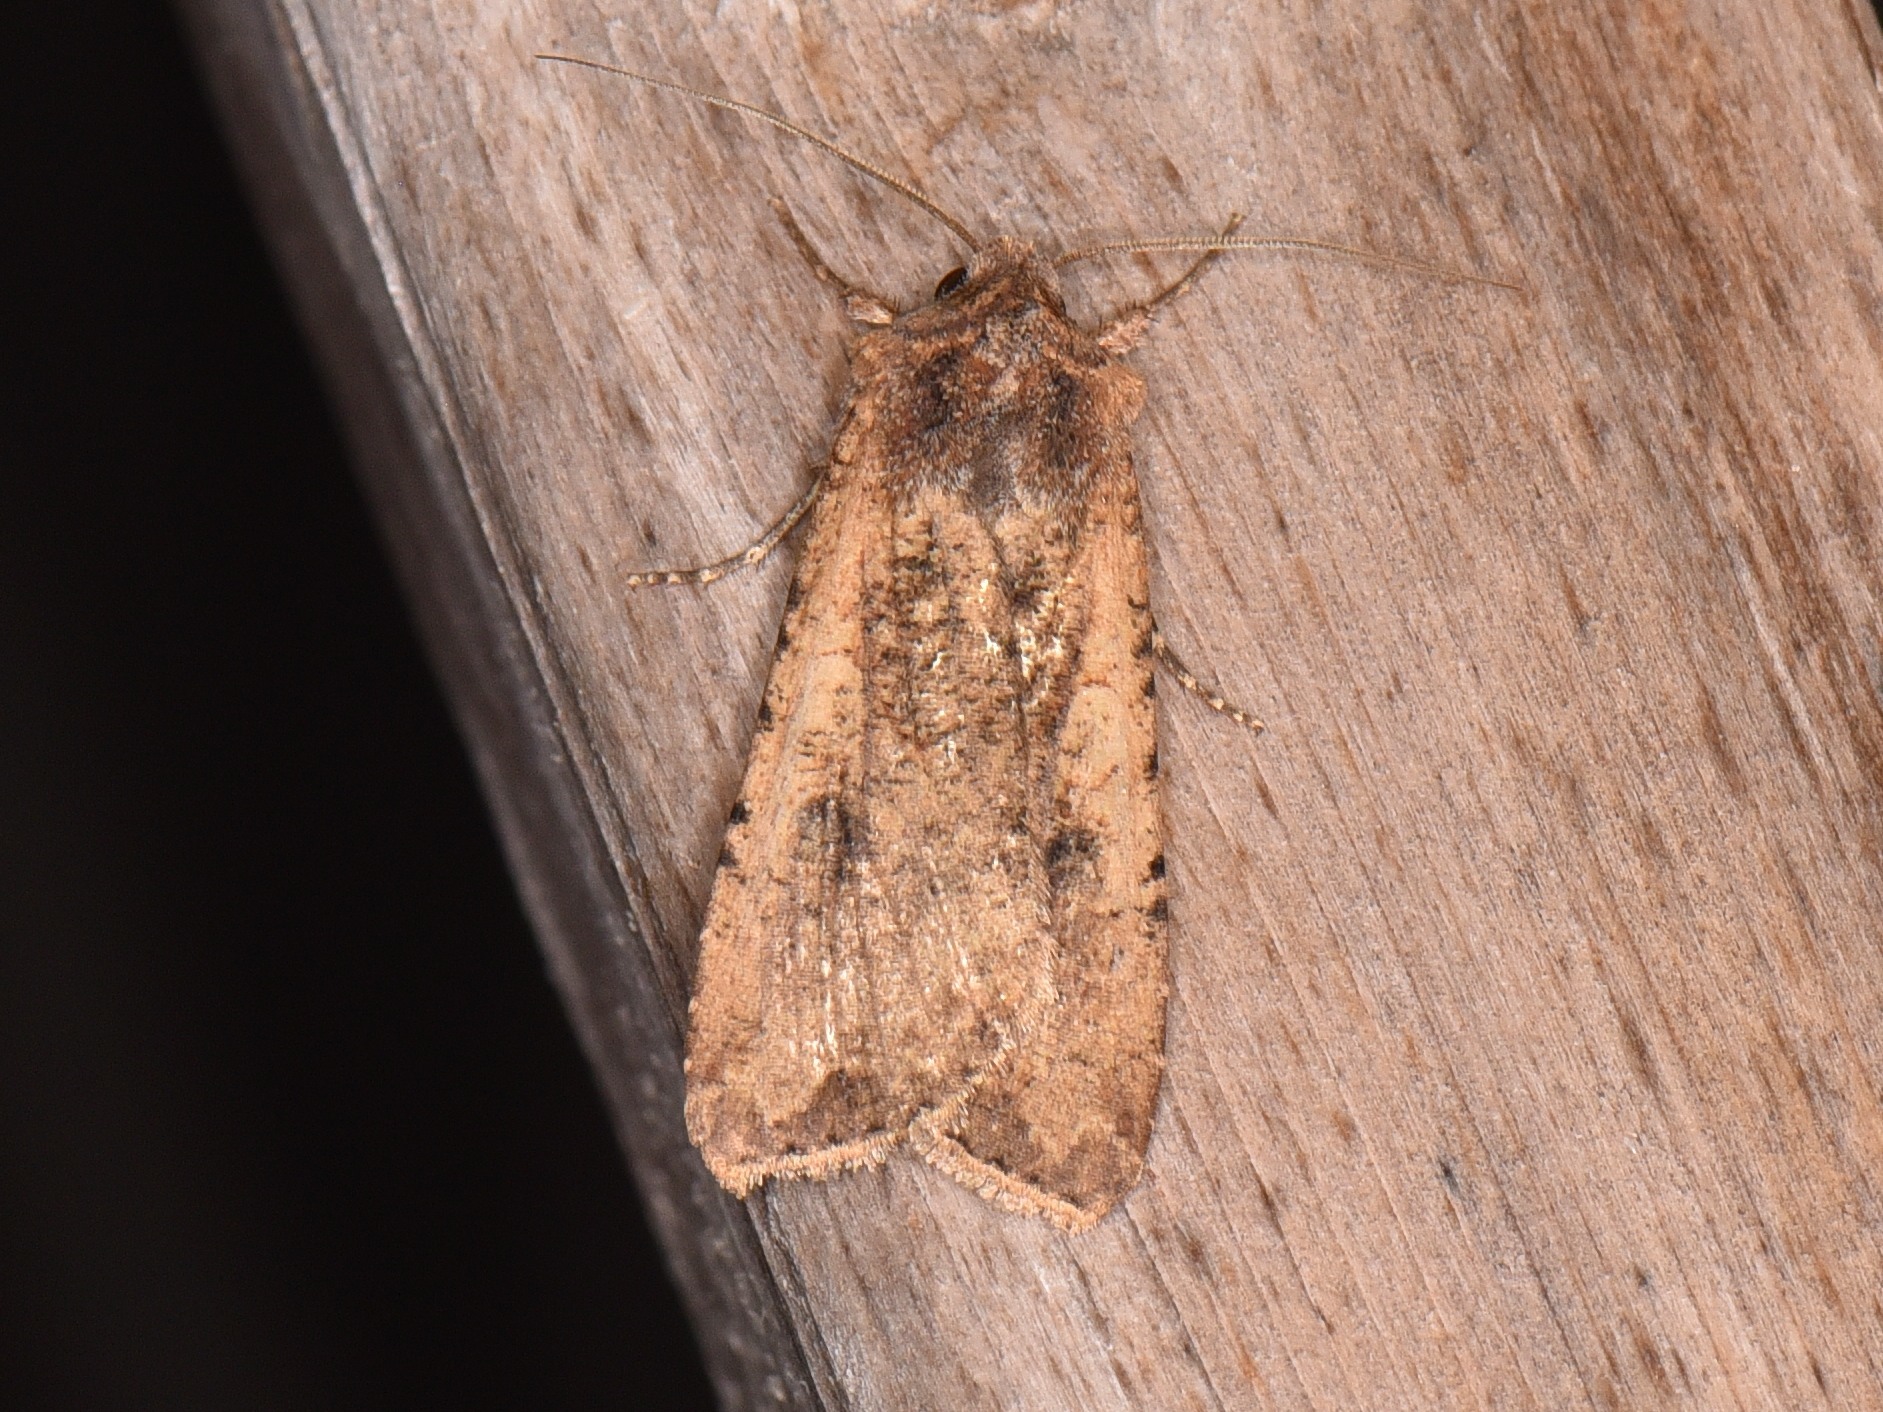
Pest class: cutworms